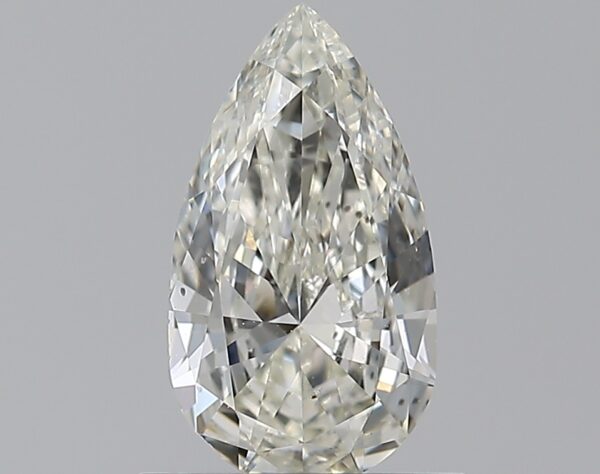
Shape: pear
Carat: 0.7
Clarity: VS2
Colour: J
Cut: GD
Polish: EX
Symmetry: VG
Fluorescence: N
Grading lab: GIA
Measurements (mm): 8.66 x 4.81 x 2.61